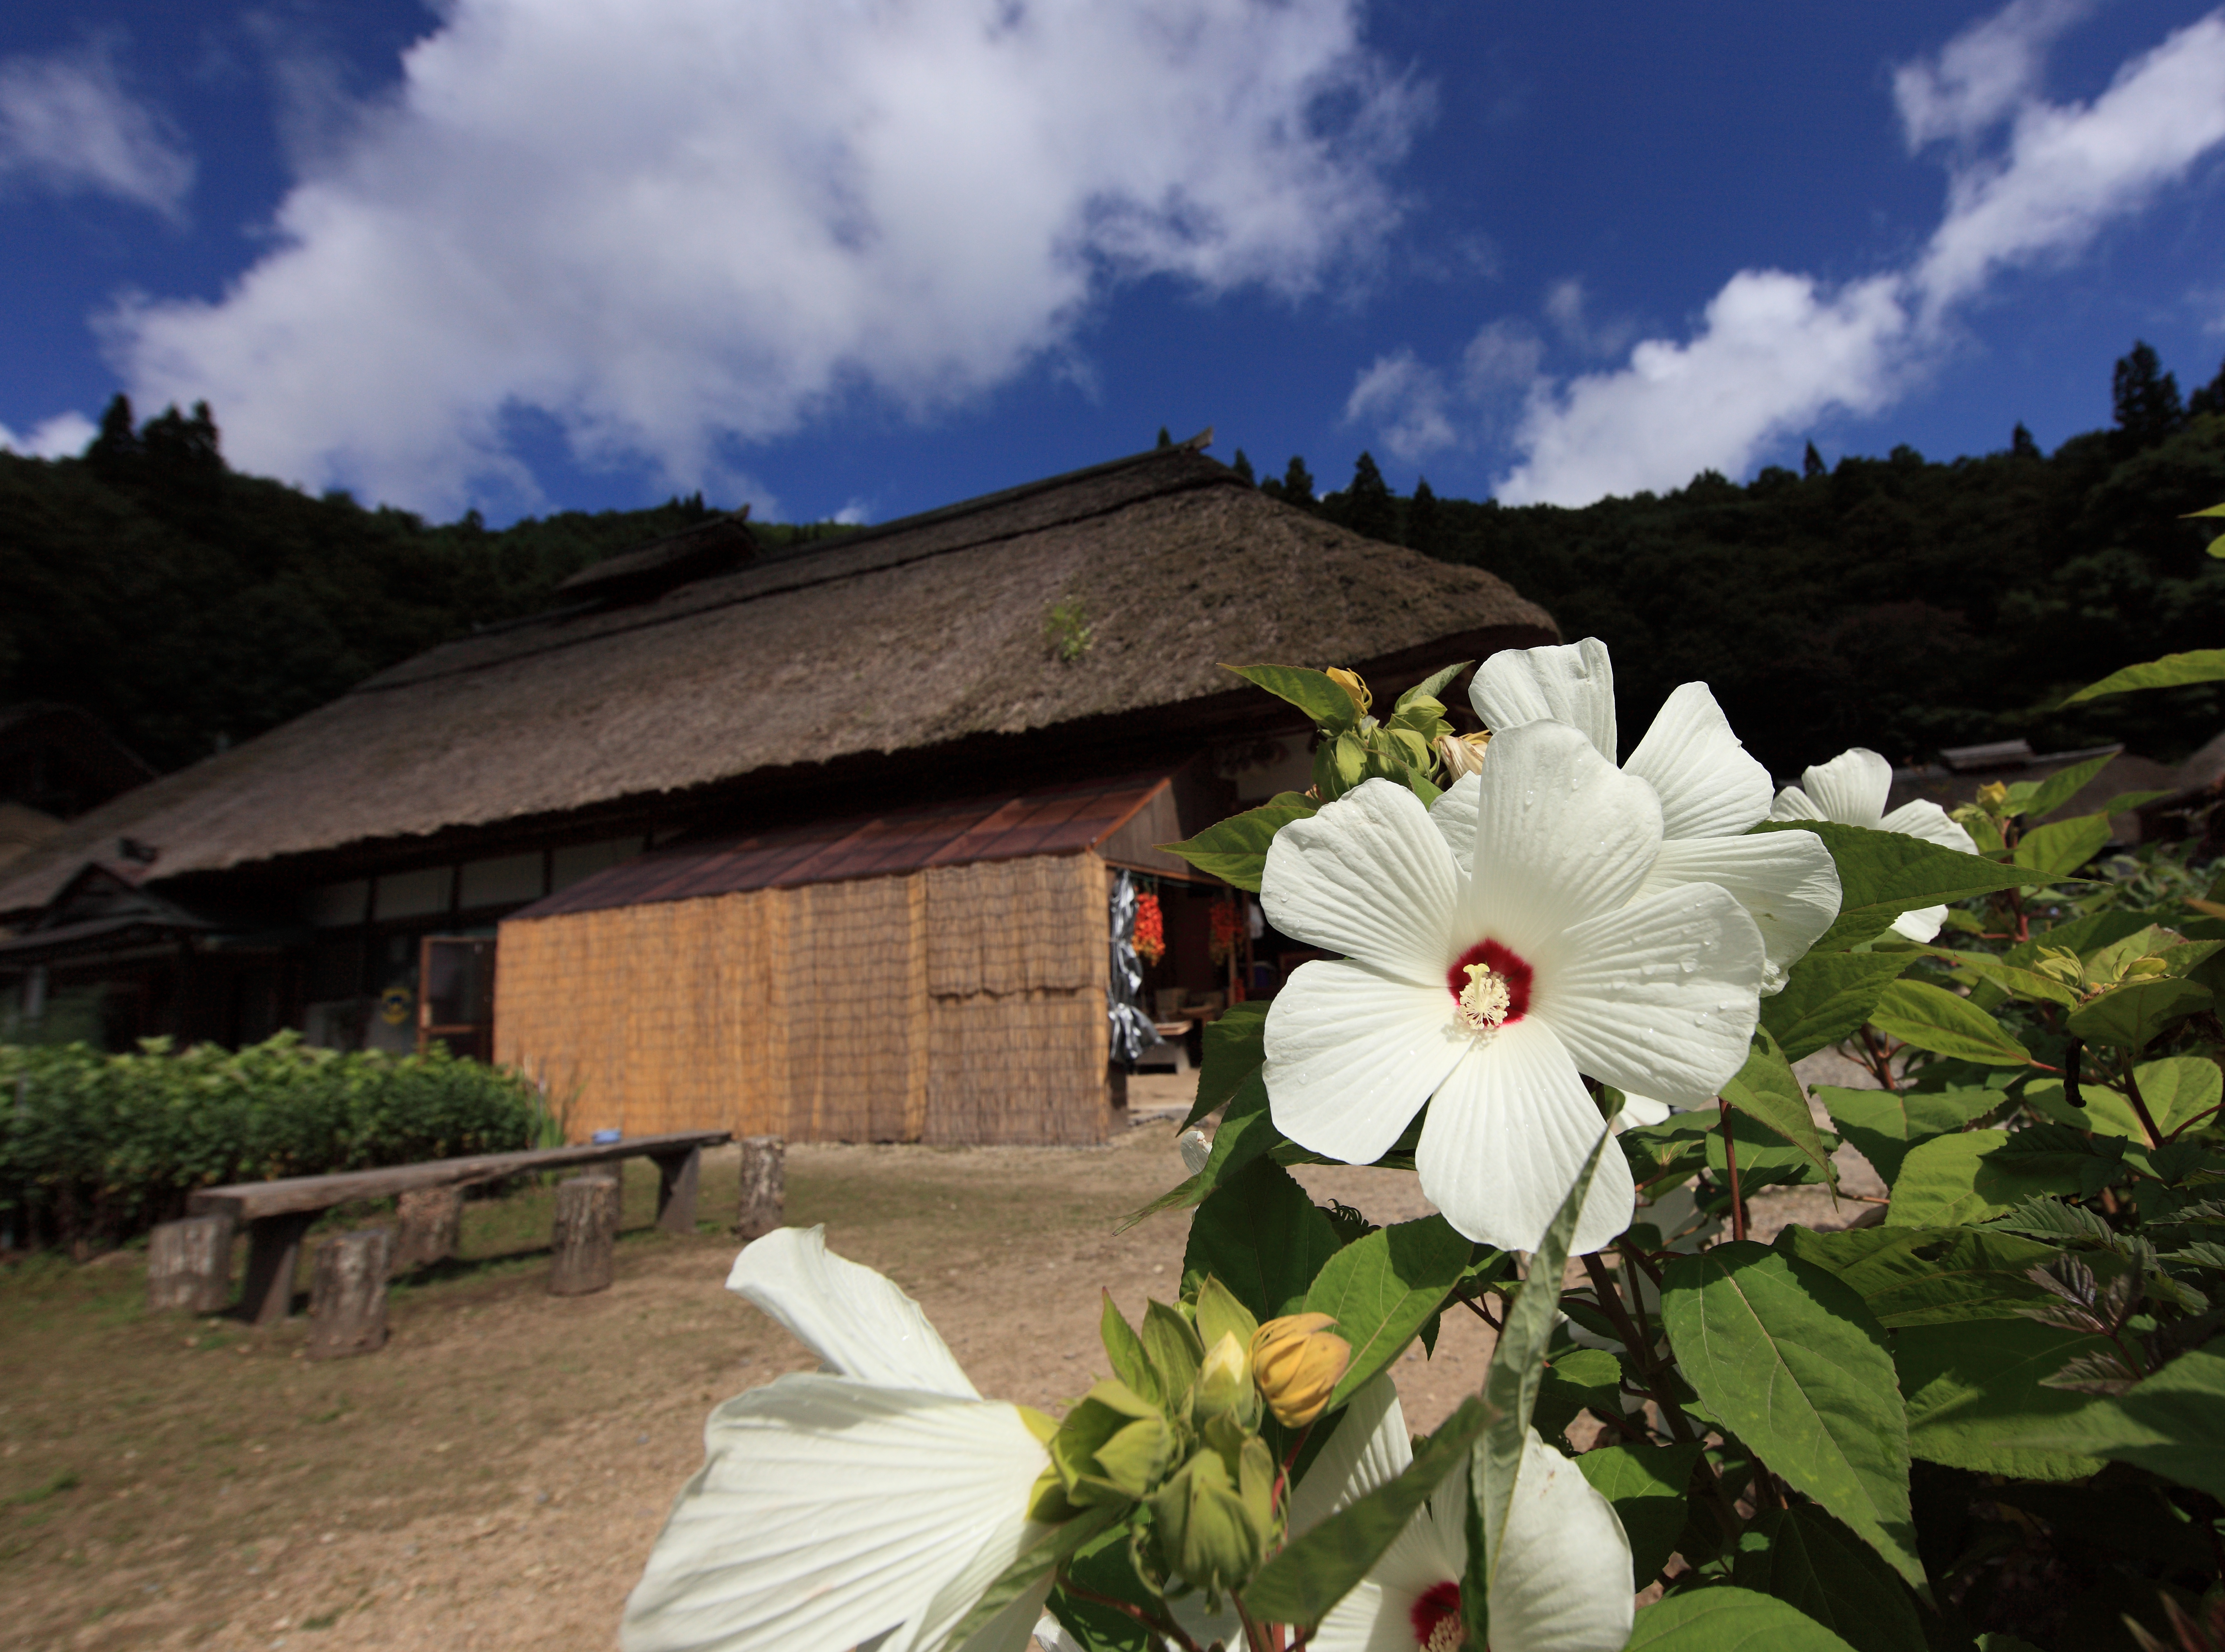
plant, flower, high, botany, flora, 5d, hires, markii, hi, res, resolution, canonef14mmf28liiusm, flowering plant, land plant